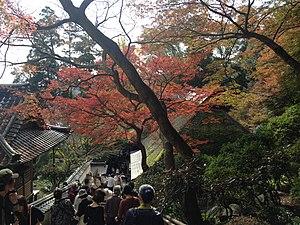
Le Daikōzen-ji est un temple bouddhiste Tendai situé dans le bourg de Kiyama, préfecture de Saga au Japon. Son préfixe honorifique sangō est komatsuzan.